Timeline of United States discoveries

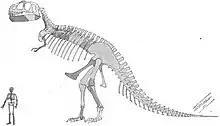
The first sketch of a Tyrannosaurus skeleton in relation to a human skeleton ever published.

Thescelosaurus was a bipedal dinosaur with a sturdy build, small wide hands, and a long pointed snout from the Late Cretaceous Period, approximately 66 million years ago. As a herbivore, Thescelosaurus was not a tall dinosaur and probably browsed the ground selectively to find food. Its leg structure and proportionally heavy build suggests that it was not a fast runner like other dinosaurs. The first fossils of Thescelosaurus were co-discovered in 1891 by John Bell Hatcher and William H. Utterback, in Wyoming. However, this discovery remained stored until Charles W. Gilmore named the dinosaur in 1913.